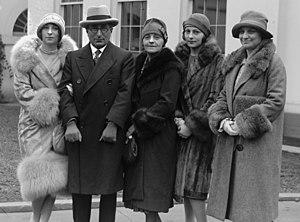
Irene Gladys Mayer Selznick, née le 2 avril 1907 et morte le 10 octobre 1990, est une productrice de théâtre et une socialite américaine.